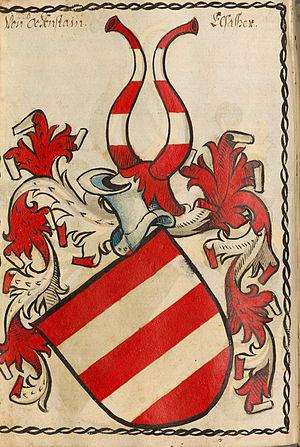
Cette page donne les armoiries des familles nobles et notables originaires d'Alsace ou qui ont possédé des fiefs en Alsace sans tenir compte de la chronologie.
Le château d'Ochsenstein est un château fort en ruines situé dans la commune française de Reinhardsmunster, dans le département du Bas-Rhin. Il était le fief de la Maison d'Ochsenstein, une puissante famille de l'Alsace médiévale.